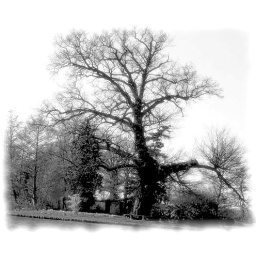
tree in black